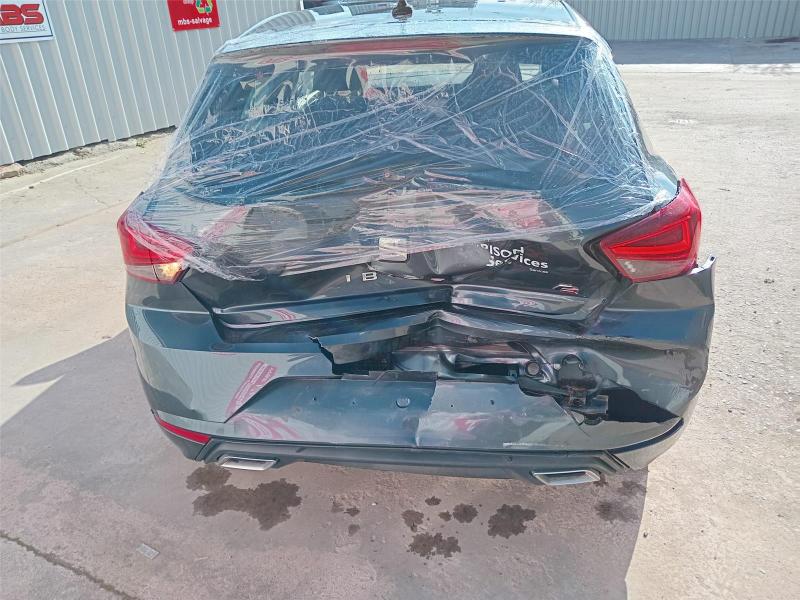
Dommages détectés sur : malle, feu arrière droit, feu arrière gauche, pare-choc arrière, plaque d'immatriculation arrière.
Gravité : majeur